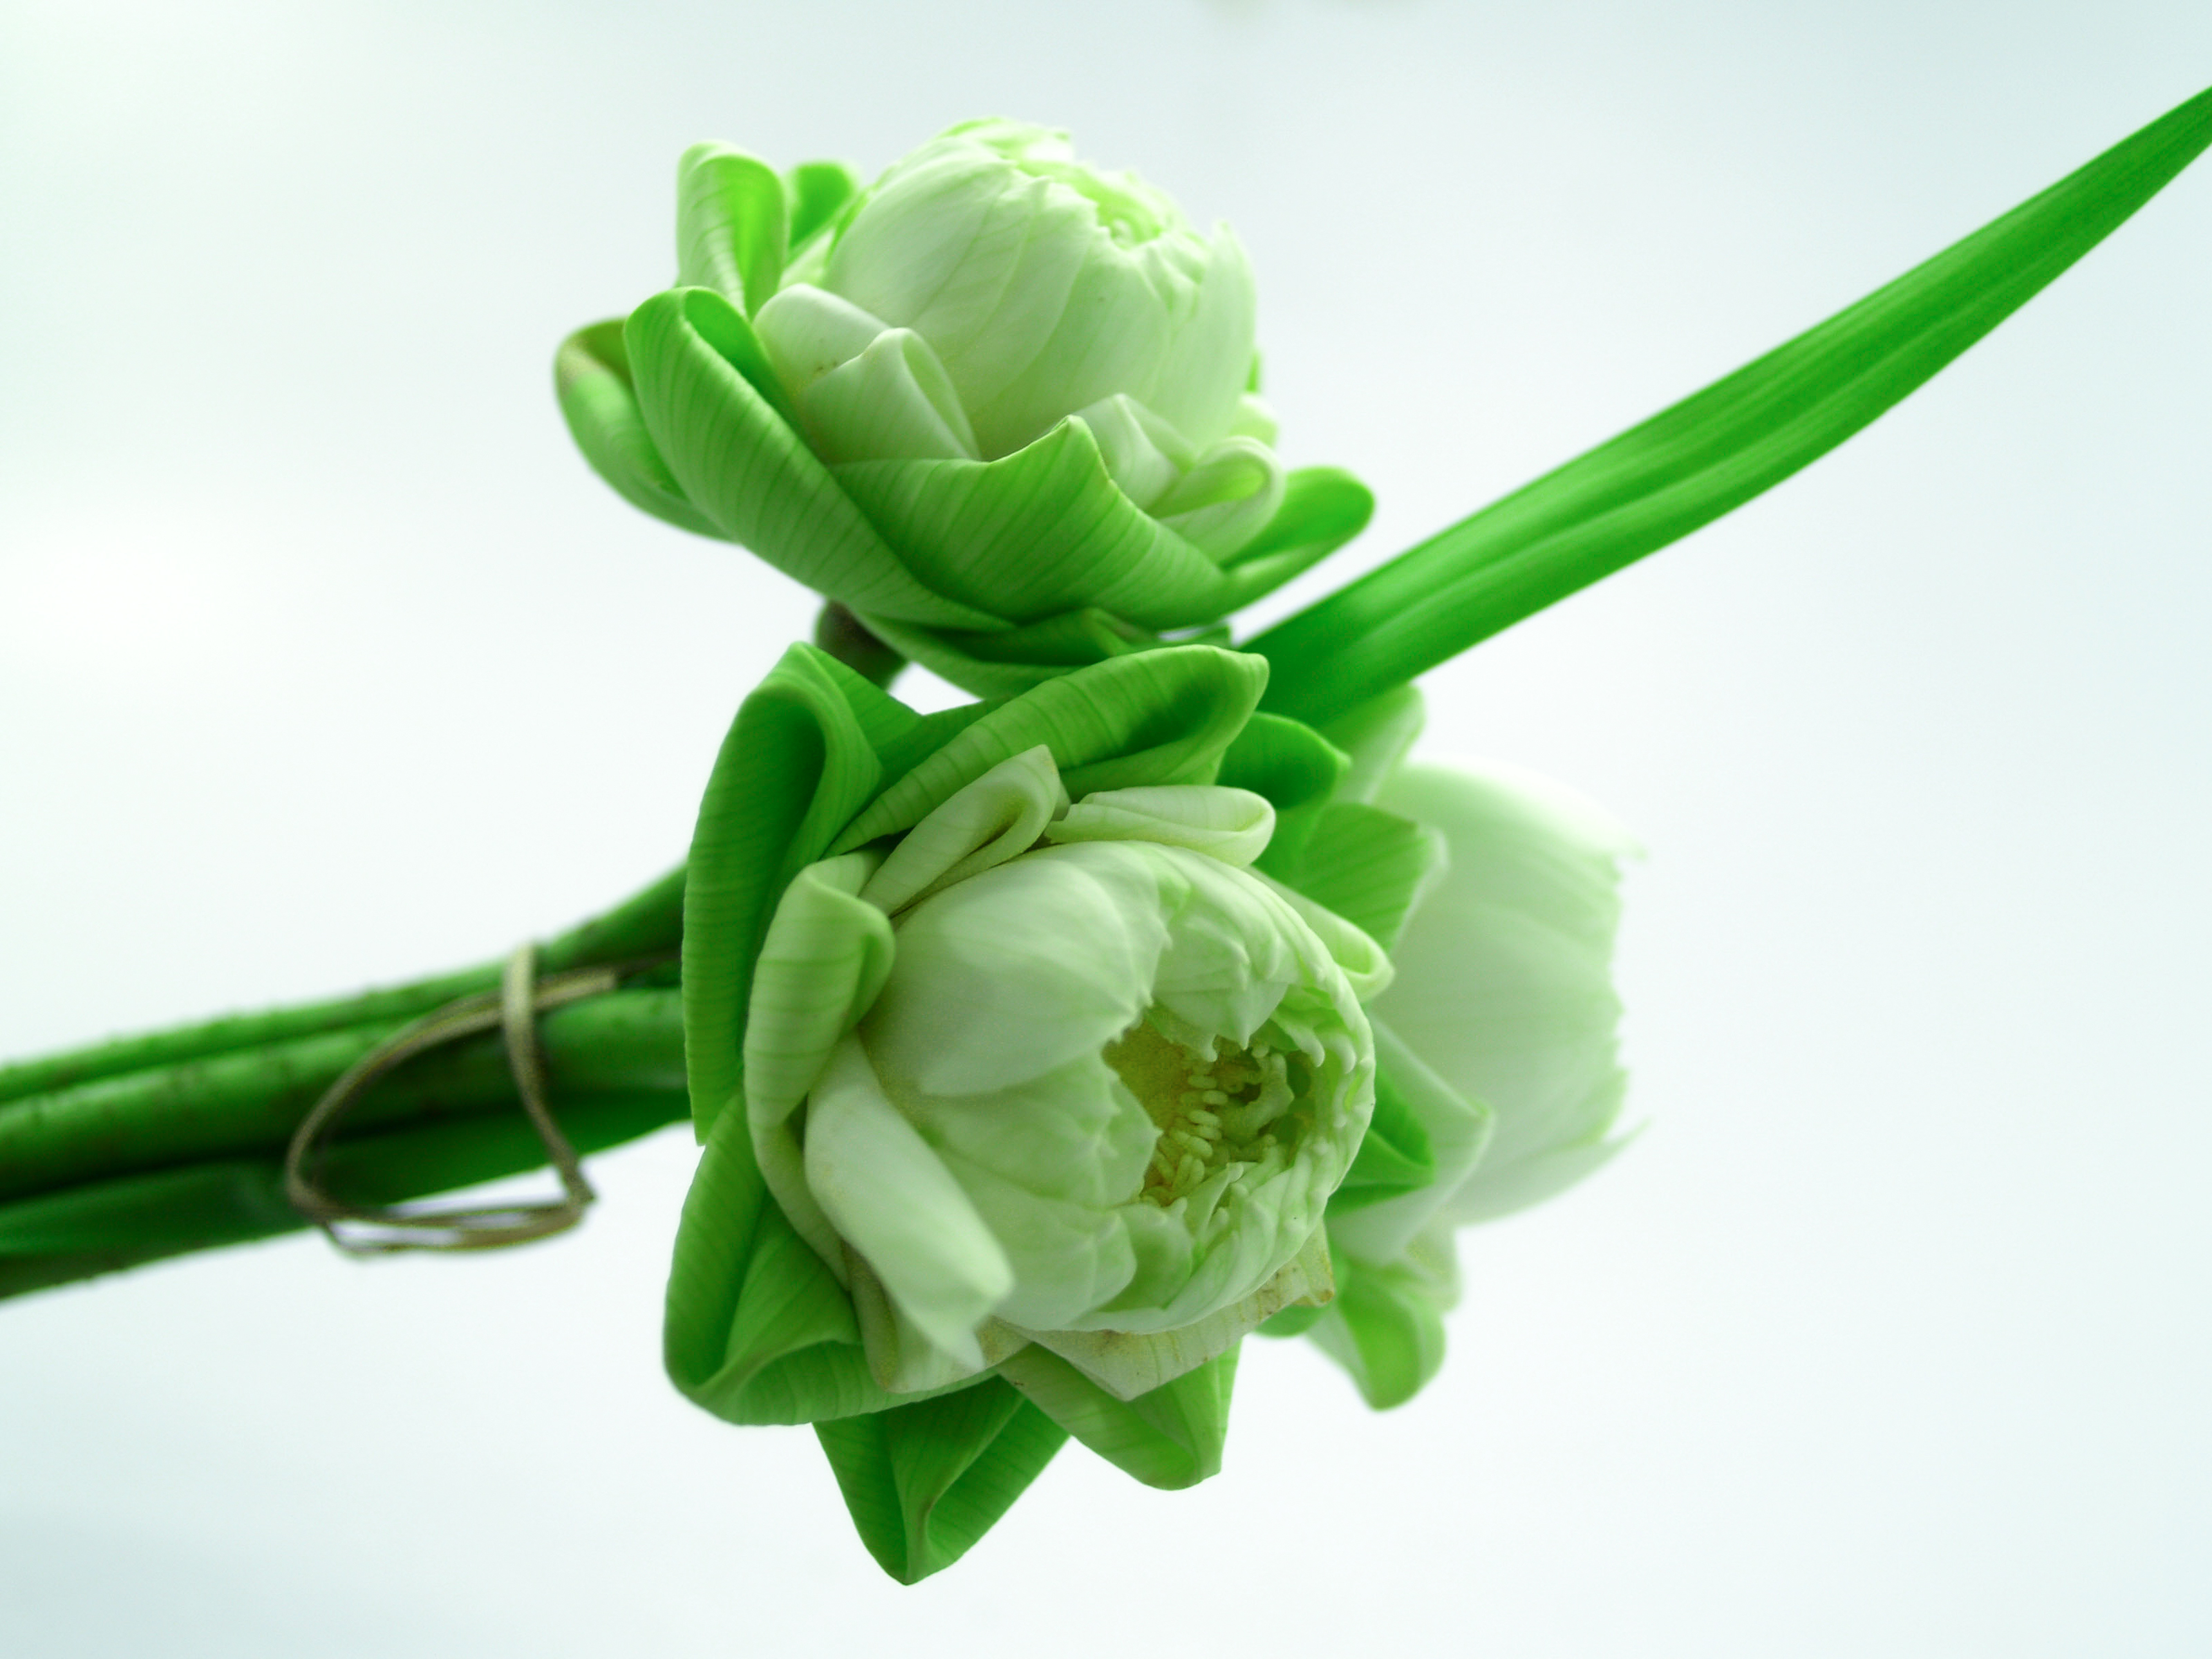
flower, blossom, petal, lotus, water, beautiful, background, nature, green, spring, botany, lily, season, leaf, beauty, plant, natural, pond, white, bloom, garden, botanical, asia, flora, waterlily, aquatic, exotic, blooming, lilly, waterlilly, cut flowers, floristry, plant stem, flower bouquet, flower arranging, bud, flowering plant, floral design, artificial flower